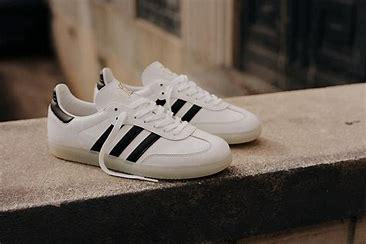
Brand: adidas
Model: Sambarose Skate